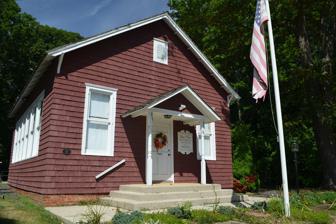
Building: Cedar Grove School (Old Bridge Township, New Jersey)
Country: United States of America
Year built: 1885
United States historic place Cedar Grove School U.S. National Register of Historic Places New Jersey Register of Historic Places Show map of Middlesex County, New Jersey Show map of New Jersey Show map of the United States Location 4216 County Route 516 Old Bridge Township, New Jersey Coordinates 40°24′29″N 74°16′15″W / 40.40806°N 74.27083°W / 40.40806; -74.27083 ( Cedar Grove School ) Area 1 acre (0.40 ha) Built 1885 ( 1885 ) NRHP reference No. 76001165 NJRHP No. 1886 Significant dates Added to NRHP October 24, 1976 Designated NJRHP July 1, 1974 The Cedar Grove School is a historic one-room schoolhouse located at 4216 County Route 516 in Old Bridge Township of Middlesex County, New Jersey , United States. Built in 1885, it was added to the National Register of Historic Places on October 24, 1976 for its significance in education and community history. It was named after the nearby cedar trees and cedar swamp. Since 1964, the building has been the Thomas Warne Museum , run by the Madison–Old Bridge Township Historical Society. View of the schoolhouse interior See also National Register of Historic Places listings in Middlesex County, New Jersey List of museums in New Jersey References